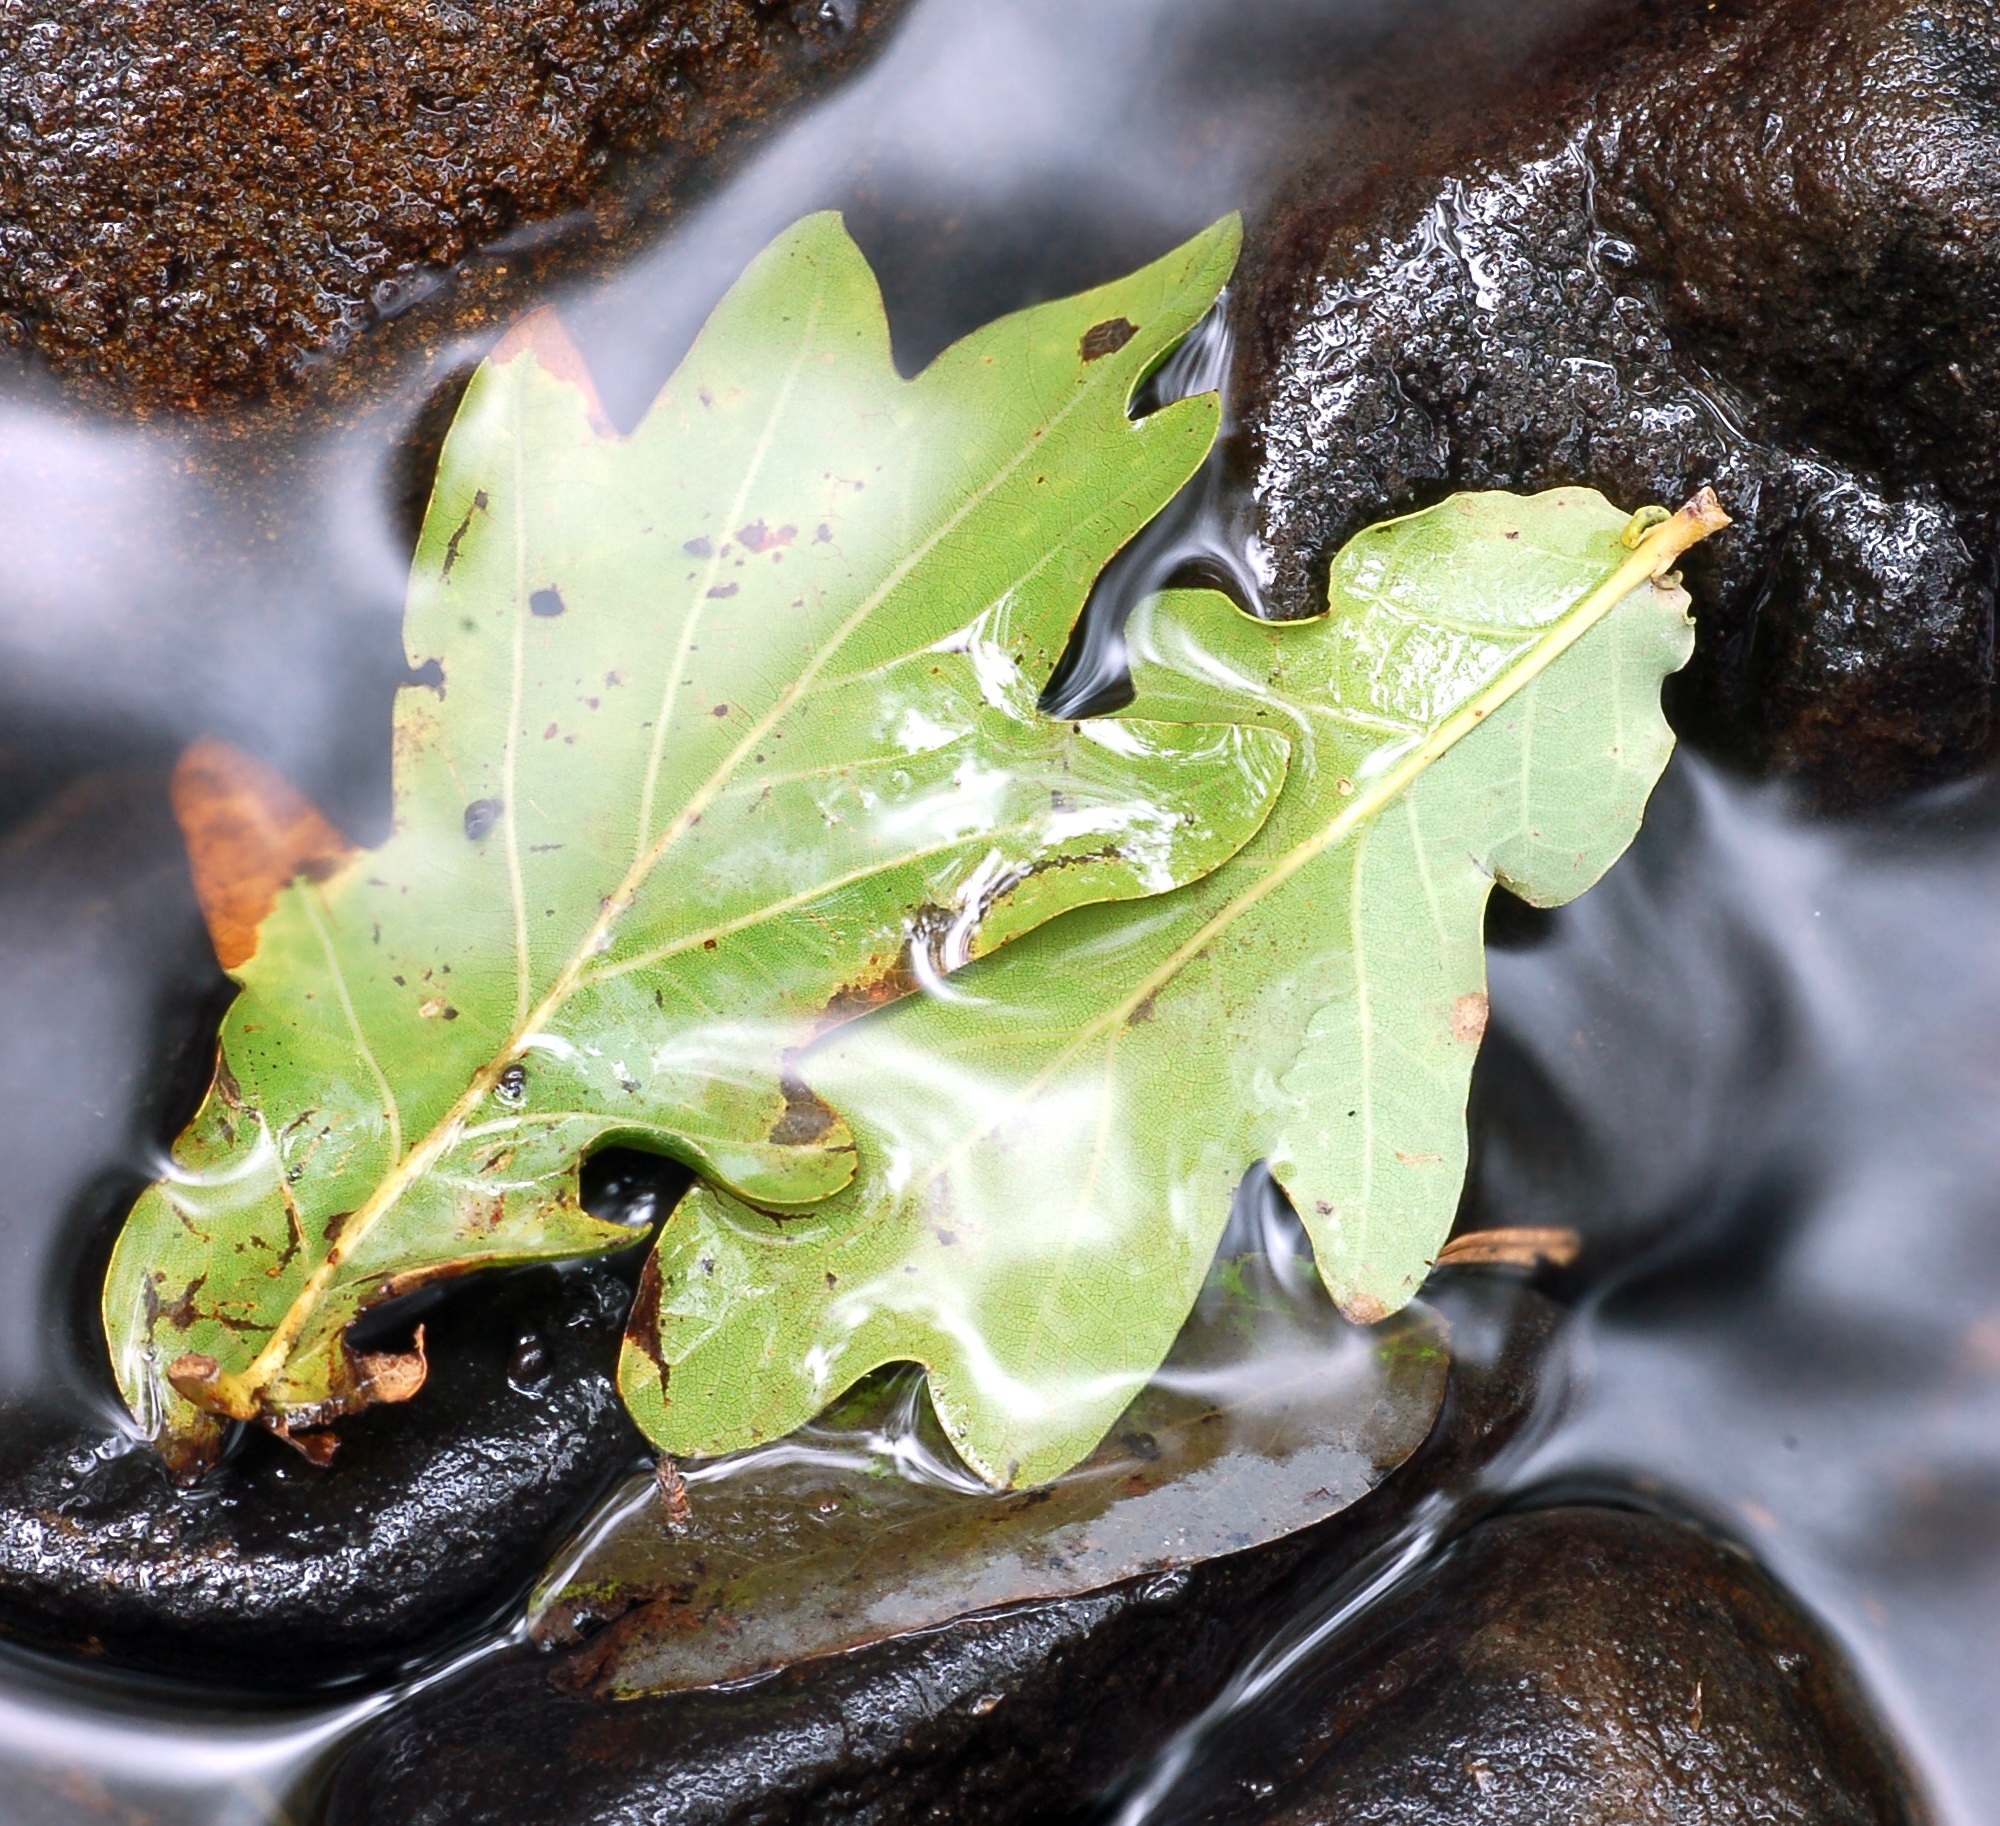
tree, water, plant, leaf, flower, green, produce, insect, frog, amphibian, movement, close up, leaves, stones, auriculariales, macro photography